Cast-iron architecture

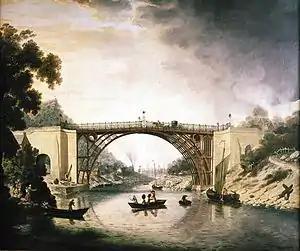

One of the first important projects was The Iron Bridge in Shropshire, opened in 1781, a precedent-setting structure made almost entirely of cast iron. However, it was grossly over-designed, and the makers (principally Abraham Darby) suffered financially as a result. The quality of the iron used in the bridge is not high, and nearly 80 brittle cracks are visible in the present structure. Nevertheless, its success led to the use of cast iron for further bridges and structures by the Coalbrookdale foundries and others.